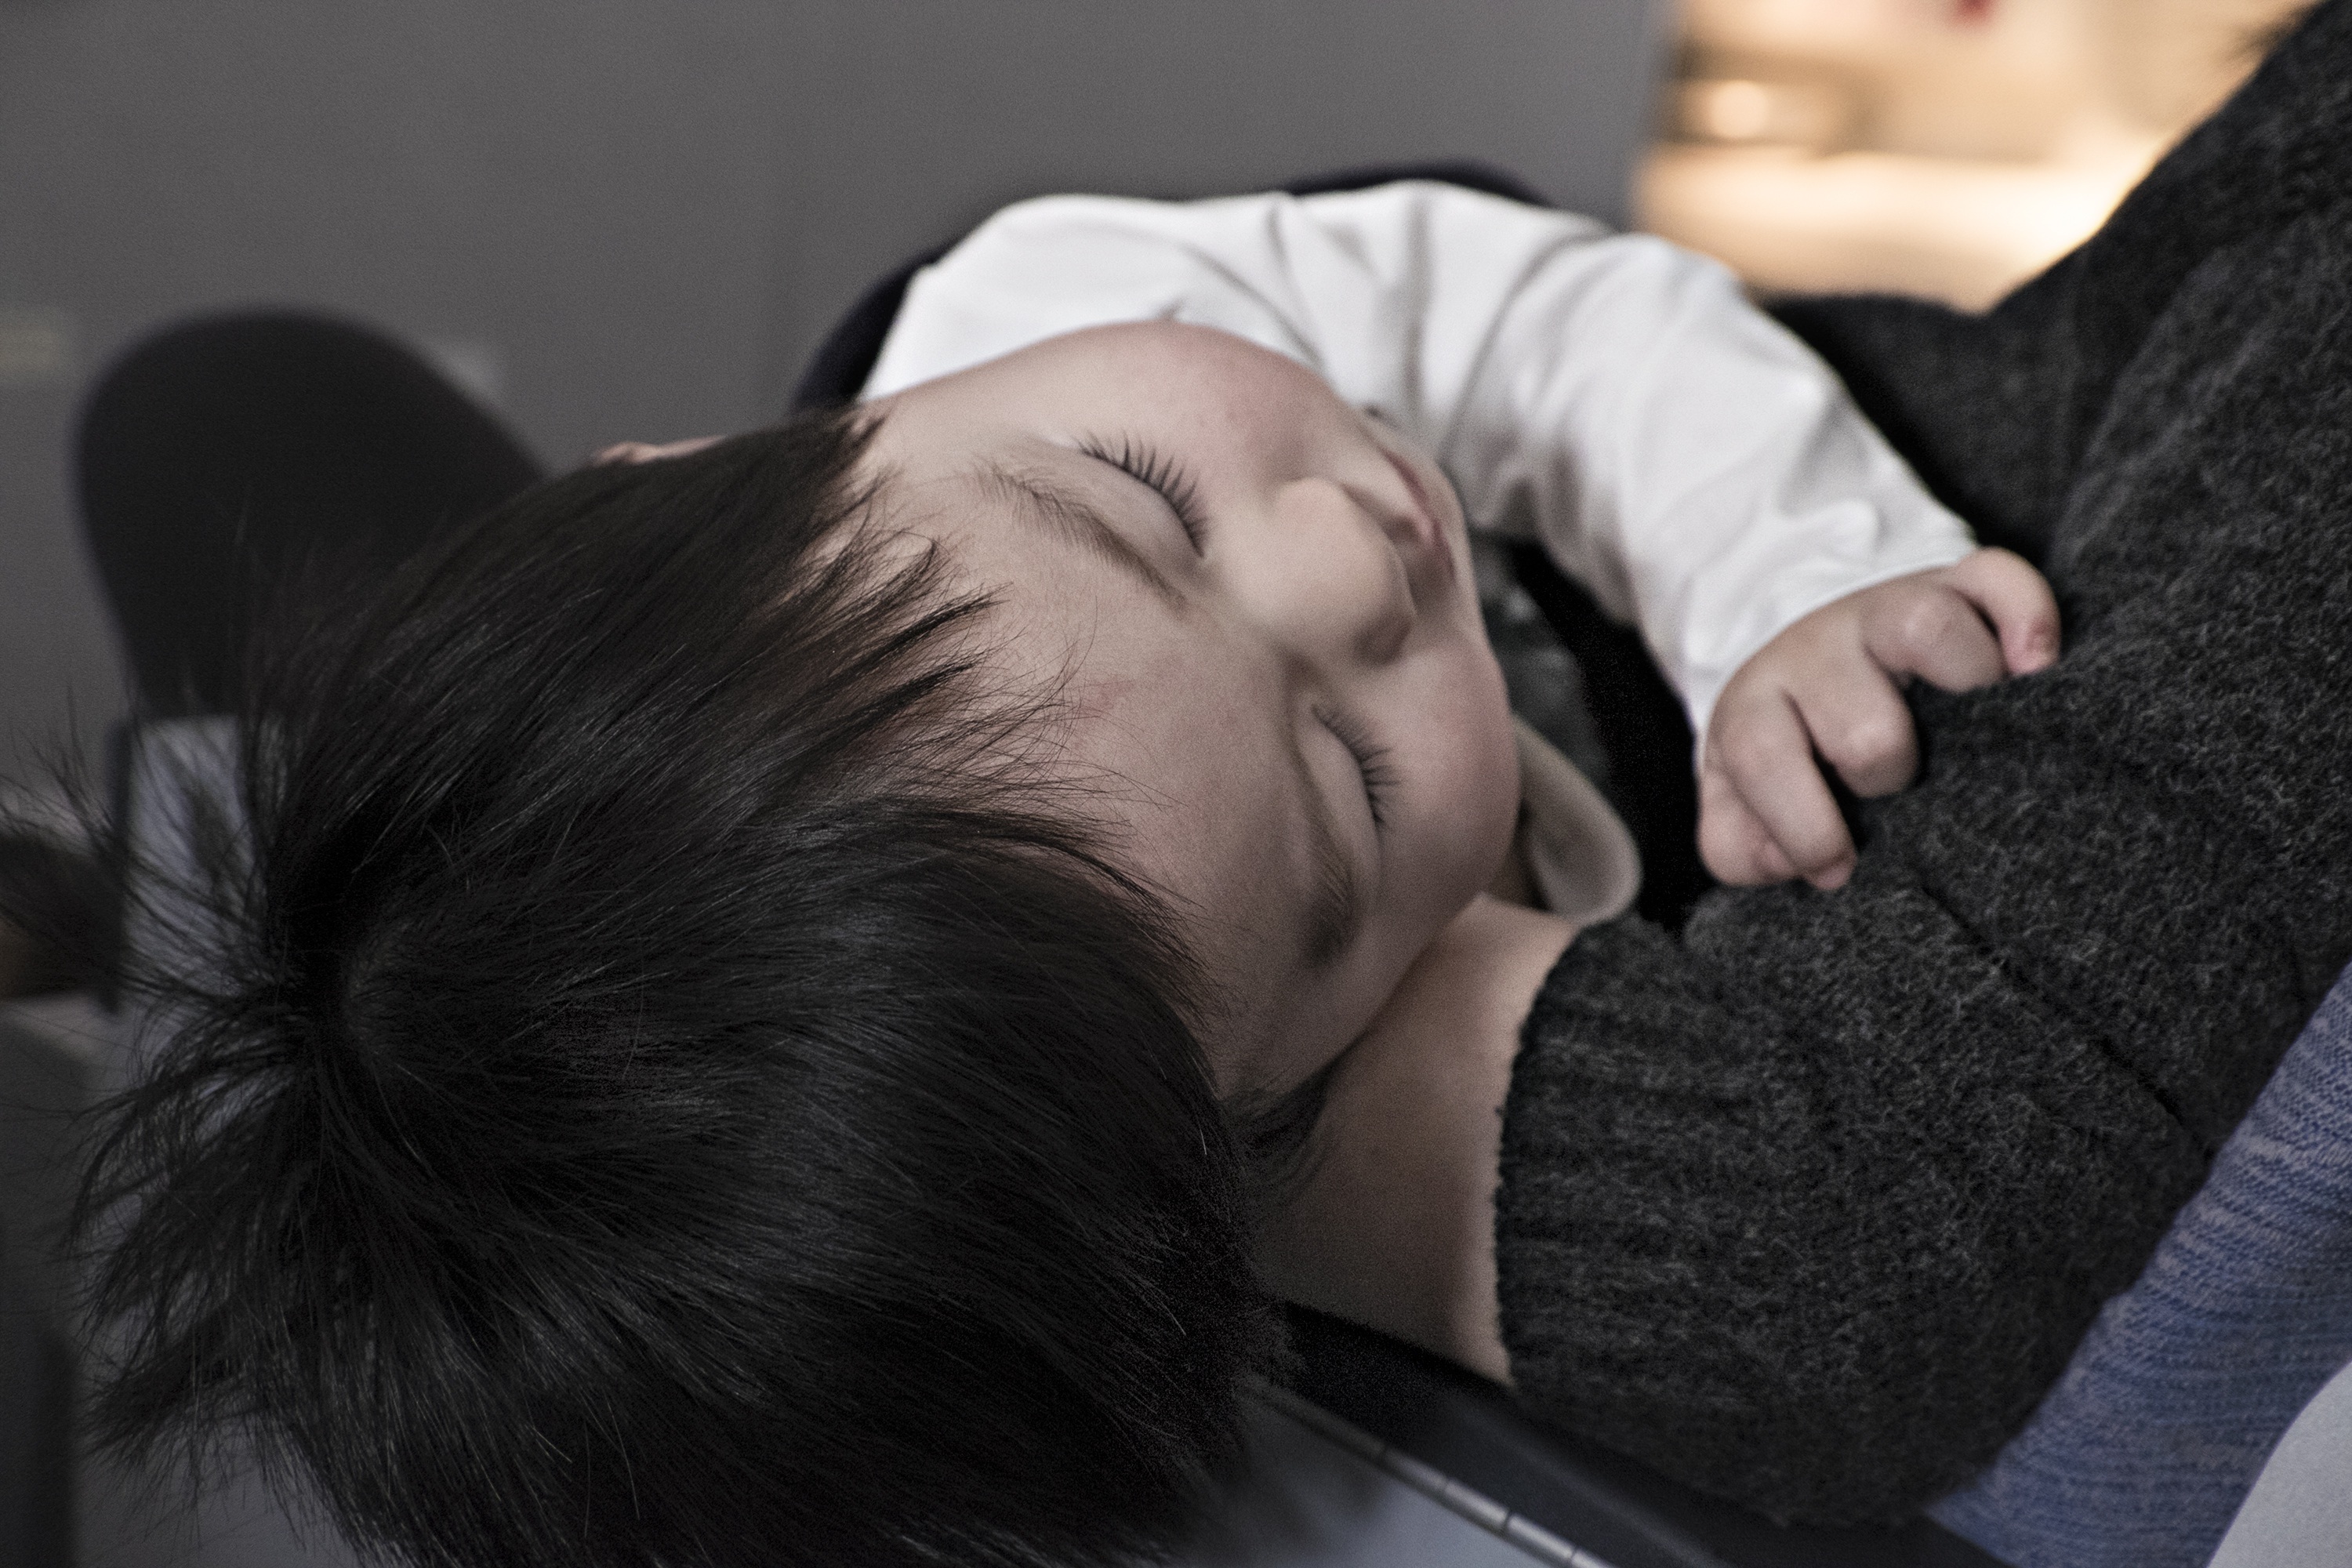
person, hair, boy, kid, sleeping, child, black, hairstyle, life, parent, nap, innocent, sleepy, infant, toddler, waiting room, eye, skin, tired, sick, interaction, sleeping baby, sleeping child, doctors office